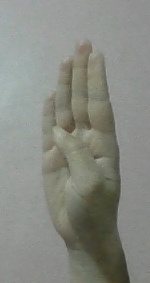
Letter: kaaf